Nike Zeus

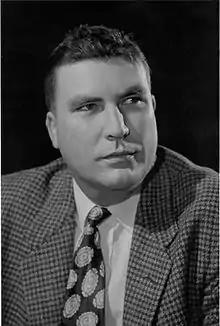
Herbert York led studies of the ABM concept, and would from then on be a vocal opponent of any deployment.

McElroy responded to the RBIG report in two ways. First, he turned to the newly created ARPA group to examine the RBIG report. ARPA, directed by Chief Scientist Herbert York, returned another report broadly agreeing with everything they said. Considering both the need to penetrate a Soviet ABM and a potential US ABM system, York noted that: